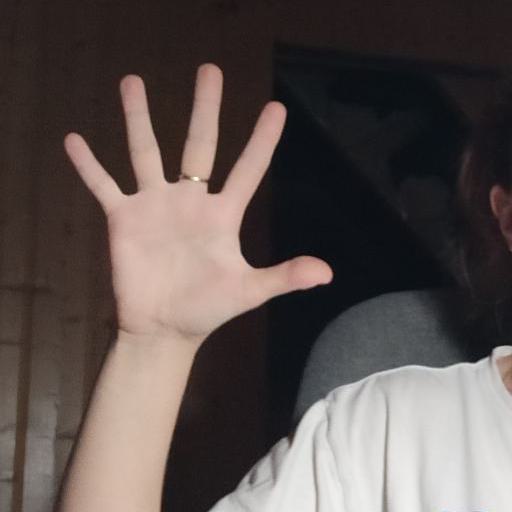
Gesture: palm